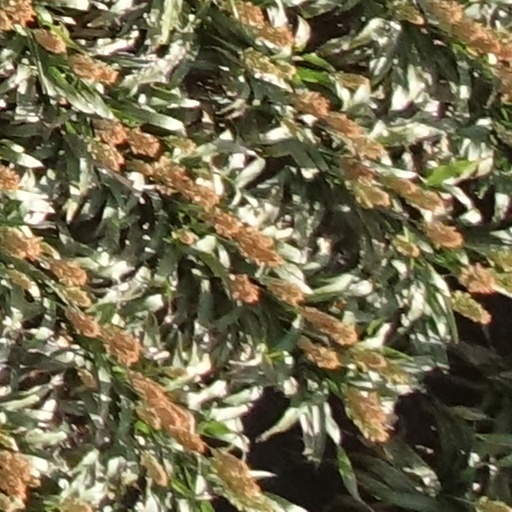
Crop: sorghum